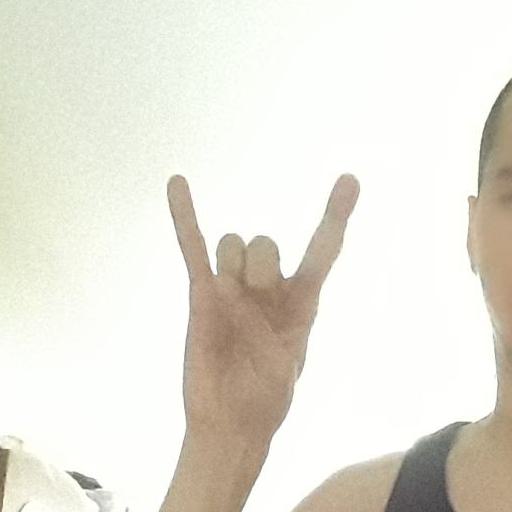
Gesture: rock